Ulster Defence Association

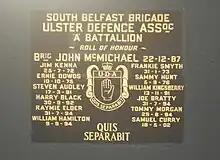
UDA South Belfast Brigade memorial plaque in Sandy Row

Malcolm Sutton's "Index of Deaths from the Conflict in Ireland", part of the Conflict Archive on the Internet (CAIN), states that the UDA/UFF was responsible for at least 260 killings, and lists a further 256 loyalist killings that have not yet been attributed to a particular group. According to the book "Lost Lives" (2006 edition), it was responsible for 431 killings.